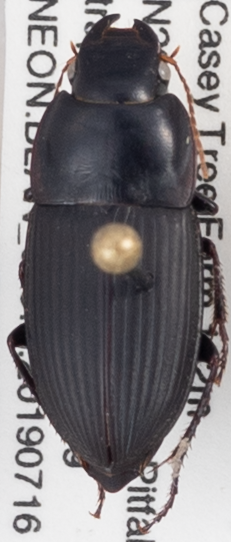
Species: Anisodactylus ovularis
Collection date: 2019-07-16
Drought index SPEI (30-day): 0.26
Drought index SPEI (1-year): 2.09
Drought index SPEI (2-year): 2.09